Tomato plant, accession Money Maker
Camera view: horizontal (90 deg, fisheye); turntable rotation: 300 degrees
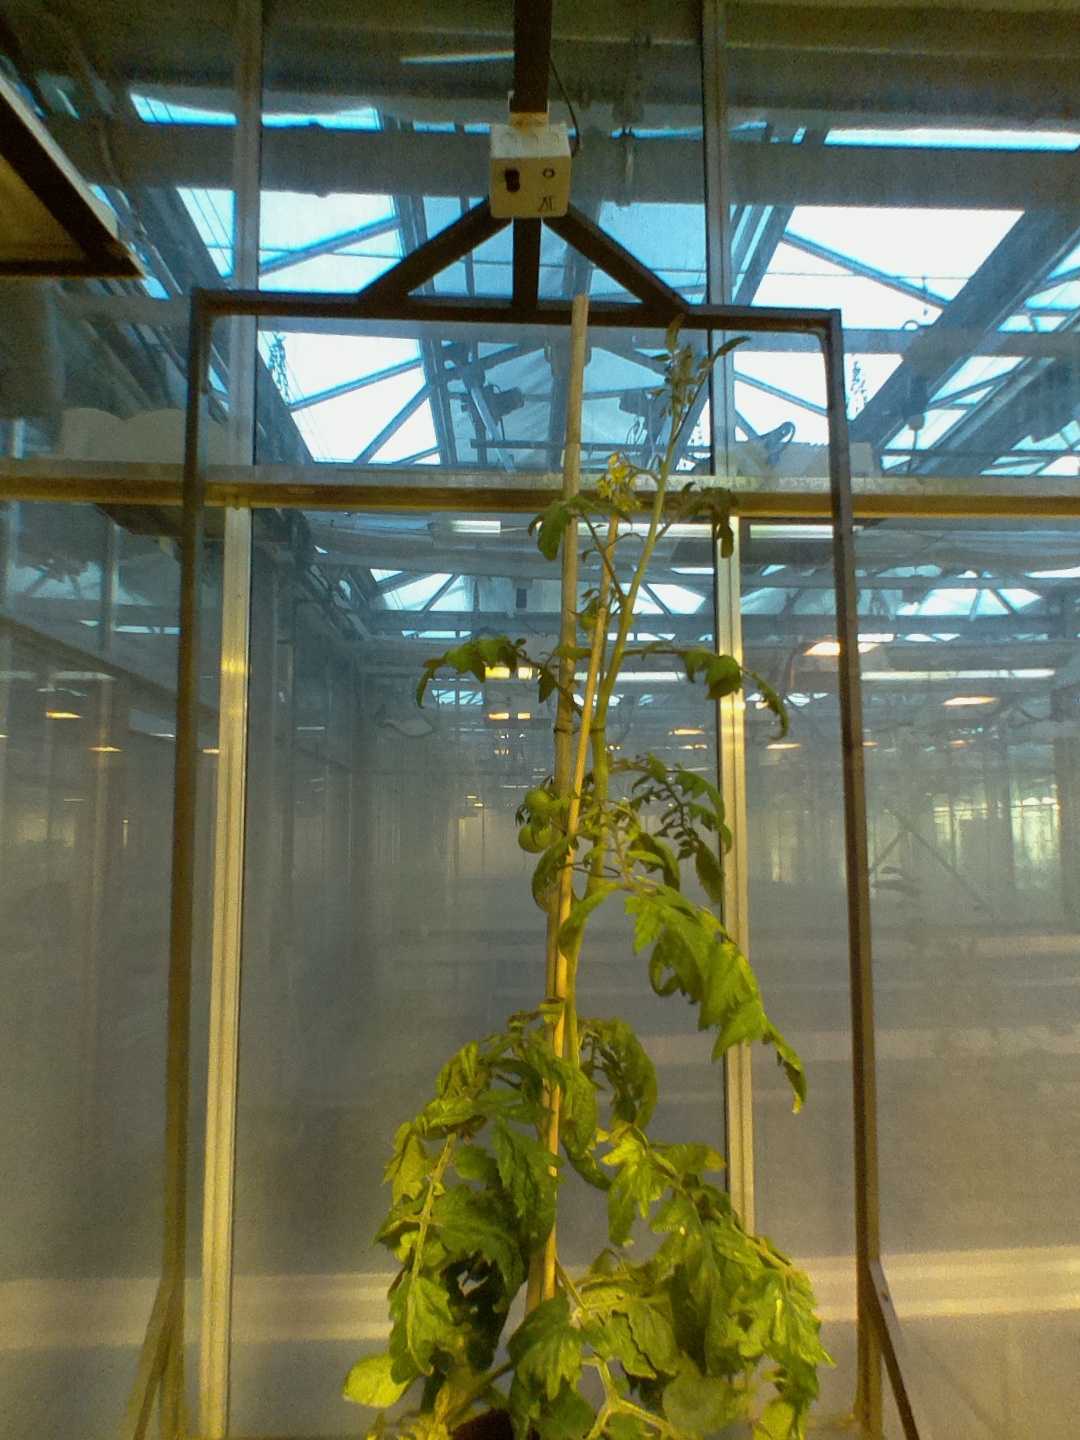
BBCH growth stage 74: 40%-50% of final fruit size